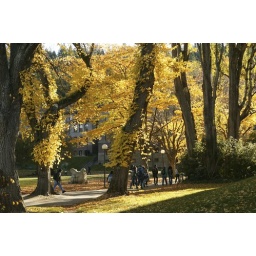
In the fall the trees burst with golden light near Wilson Library